Pop Island

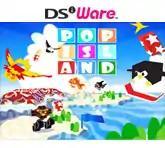

Pop Island is a Nintendo DSi video game by French developer ODENIS Studio. When the game was still available for purchase, it cost 200 Nintendo points, and could be downloaded at the DSi Shop. Pop Island is a capture the flag type game. The player's objective is to bring as many flags to their base as possible in a set amount of time, while trying to stop the opposing team from bringing flags to their base. The characters of Pop Island consist of 12 different animals such as a lion with wheels, surfing penguin, a fish, a skateboarding elephant and many others. A sequel, "Pop Island – Paperfield," released in July 2010.